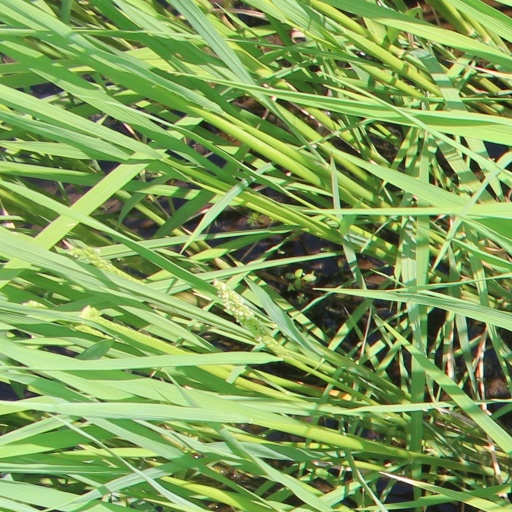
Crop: rice